Antimonumento +43

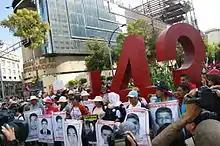
A protest ten months after the kidnappings

After the event was publicized on social networks, multiple protests erupted across the country. Demonstrators created slogans like "We are missing 43!" and "It was the state" and demanded the resignation of the president of Mexico, Enrique Peña Nieto. Since the kidnappings, every 26th of every month, family members and demonstrators march in the streets of Mexico City demanding justice.